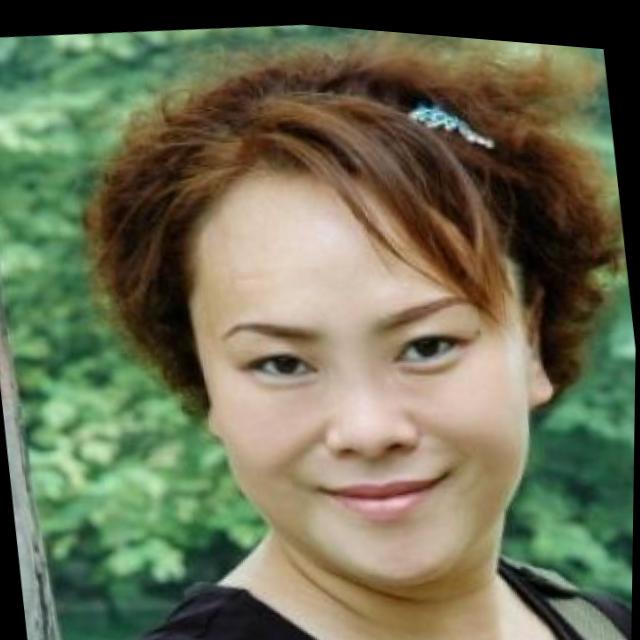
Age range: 21-44